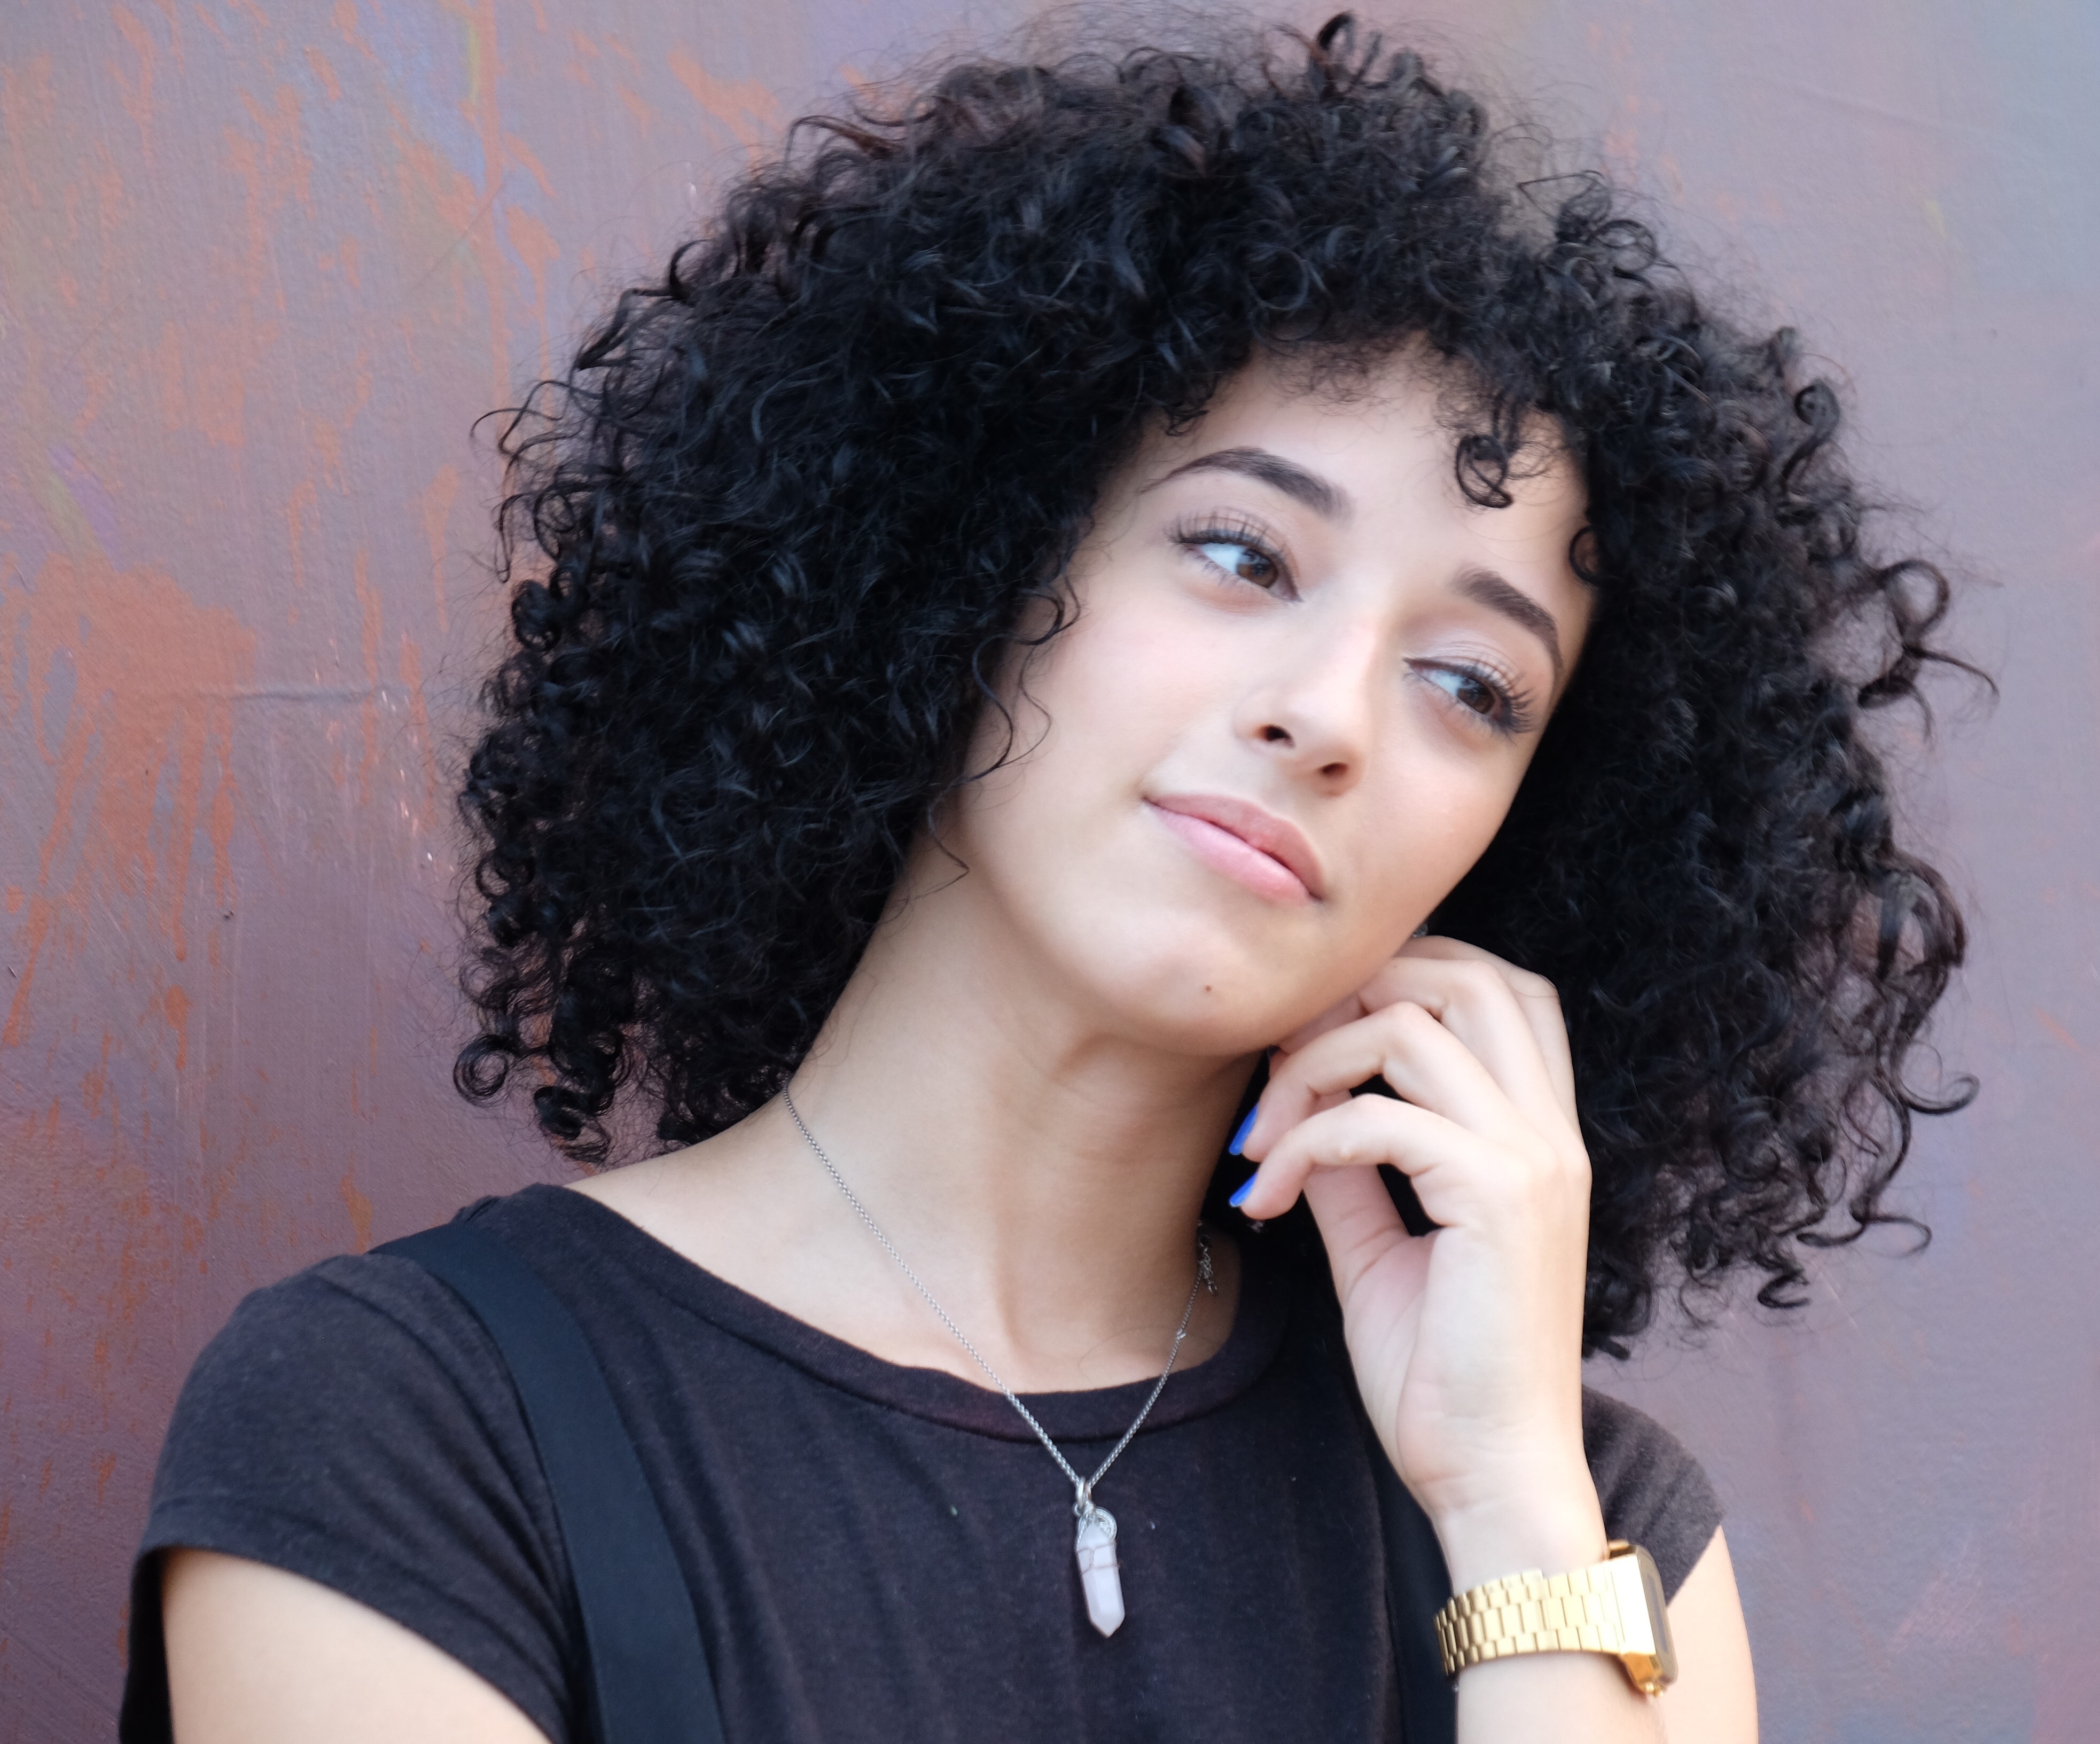
person, girl, hair, photography, singer, portrait, model, hairstyle, smile, long hair, afro, black hair, face, nose, eye, head, singing, beauty, photo shoot, brown hair, portrait photography